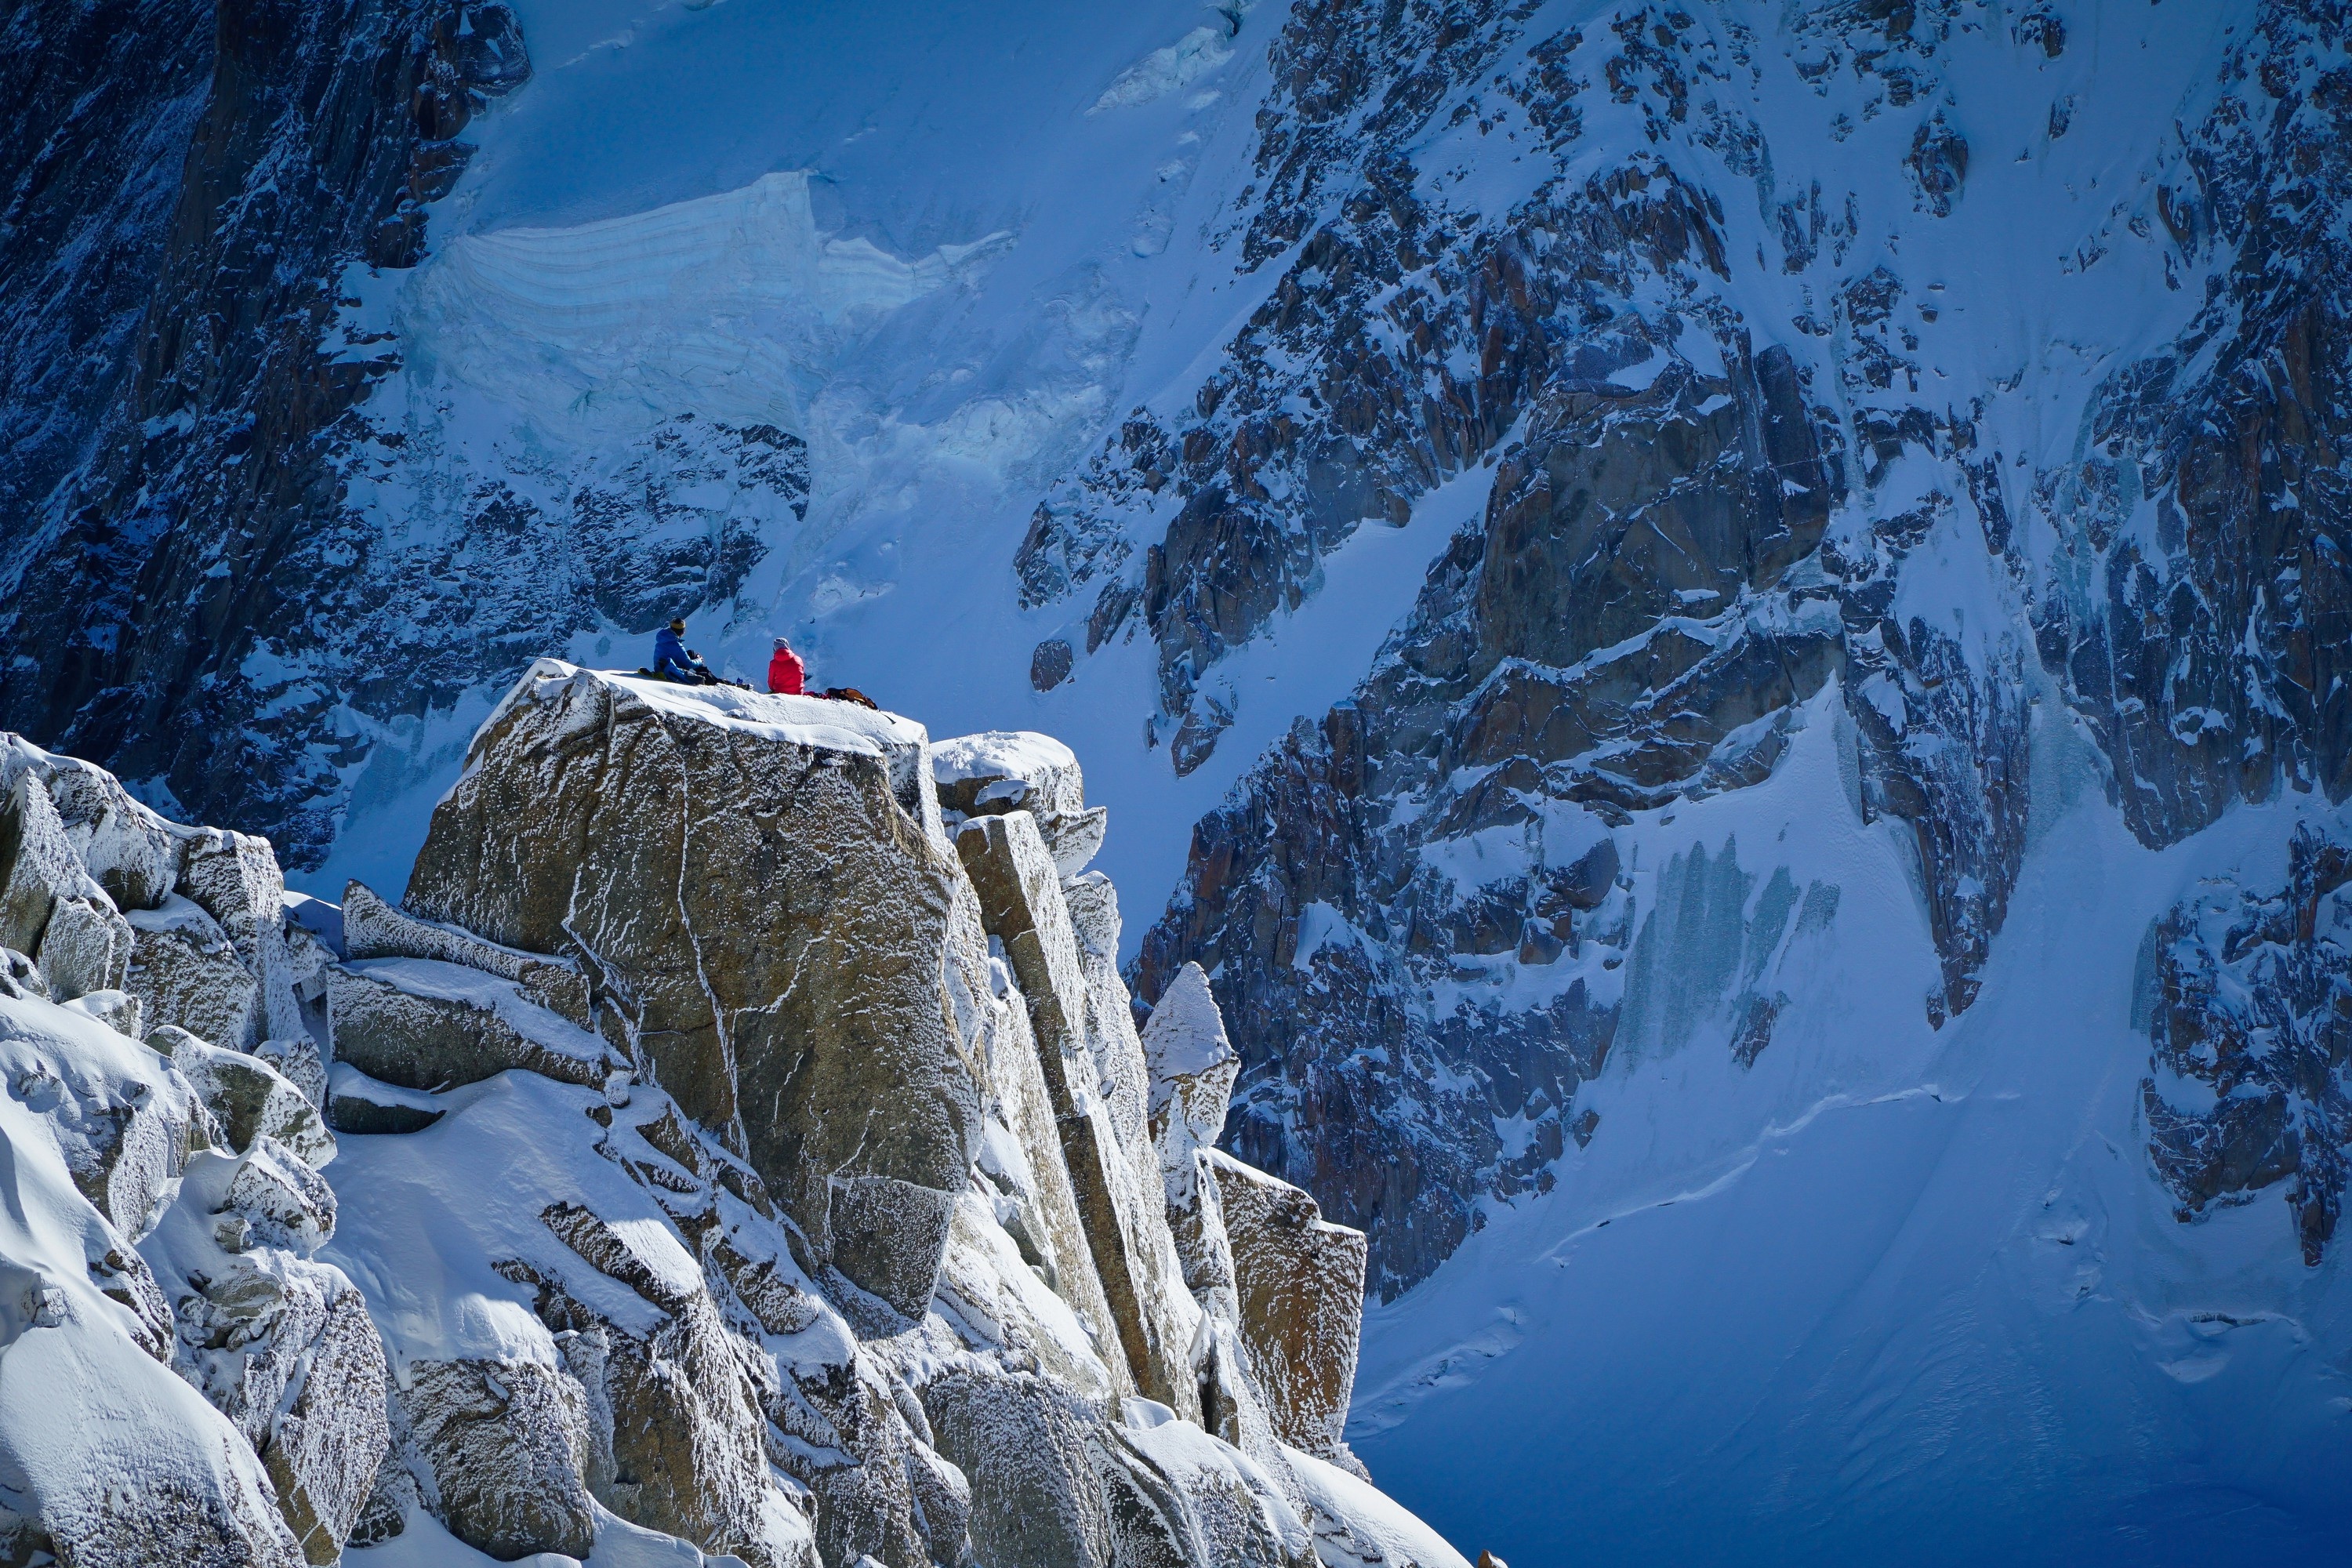
rock, wilderness, mountain, snow, winter, adventure, peak, mountain range, recreation, cliff, ice, extreme sport, terrain, season, ridge, mountain ridge, summit, mountaineering, mountain climber, sports, alps, cirque, ski touring, ski mountaineering, outdoor recreation, mountainous landforms, glacial landform, geological phenomenon